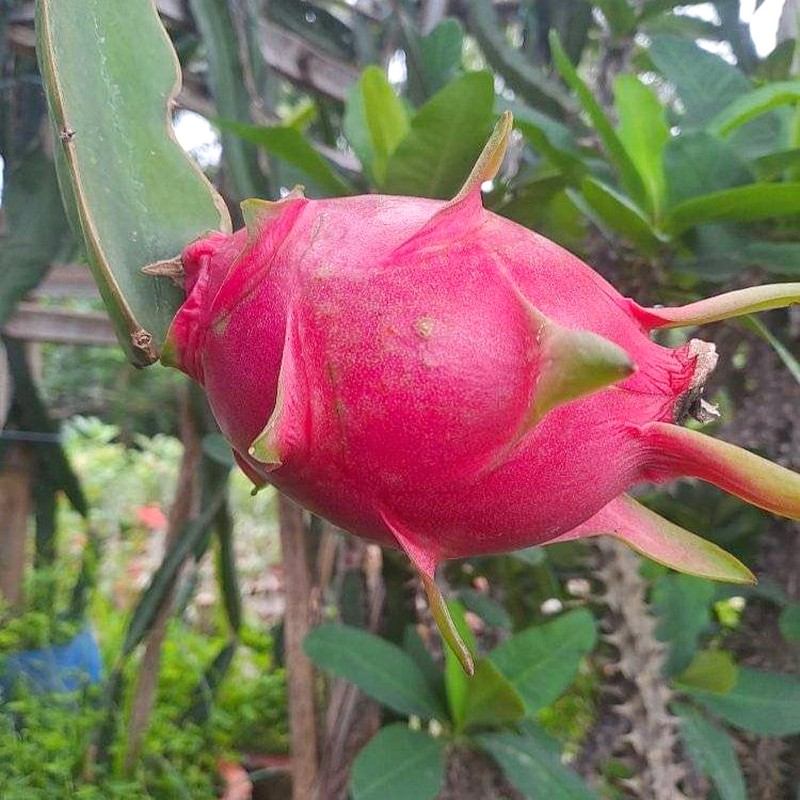
Label: Mature Dragon Fruit